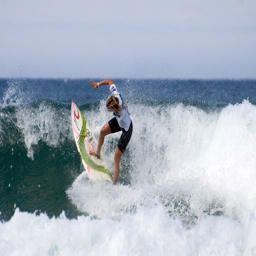
A person on a surfboard riding a wave.
A surfer standing on their surf board riding a wave
A surfer struggles to keep their balance, as they head into a the crest of a breaking wave.
 a person on a surfboard riding a wave in the water
A surfer riding the waves in the ocean